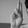
ASL letter: U